Harlestone

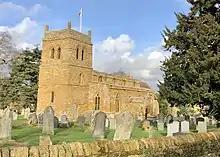
St Andrew's Church

Under Henry de Bray there was also a remodelling of St Andrew’s Church, creating much of the building we see today. It was mostly built between 1320 and 1325, although the tower dates back to the 12th century, with de Bray providing the stone and timber.